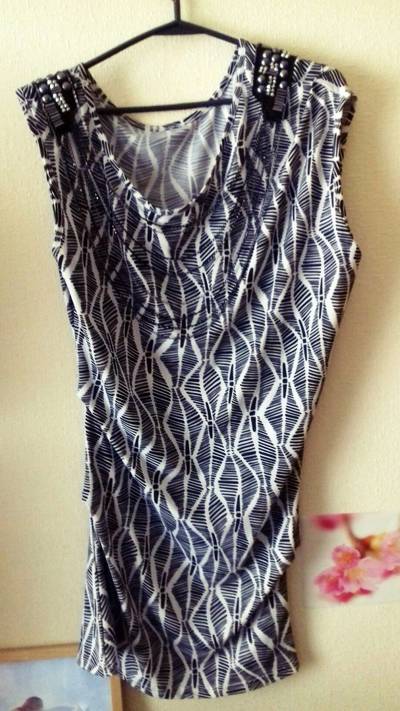
Waste category: clothes